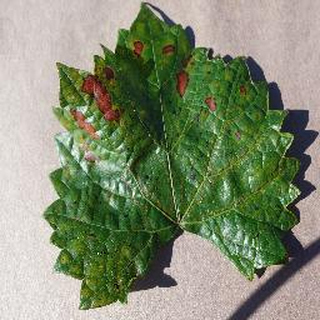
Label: grape_esca_black_measles